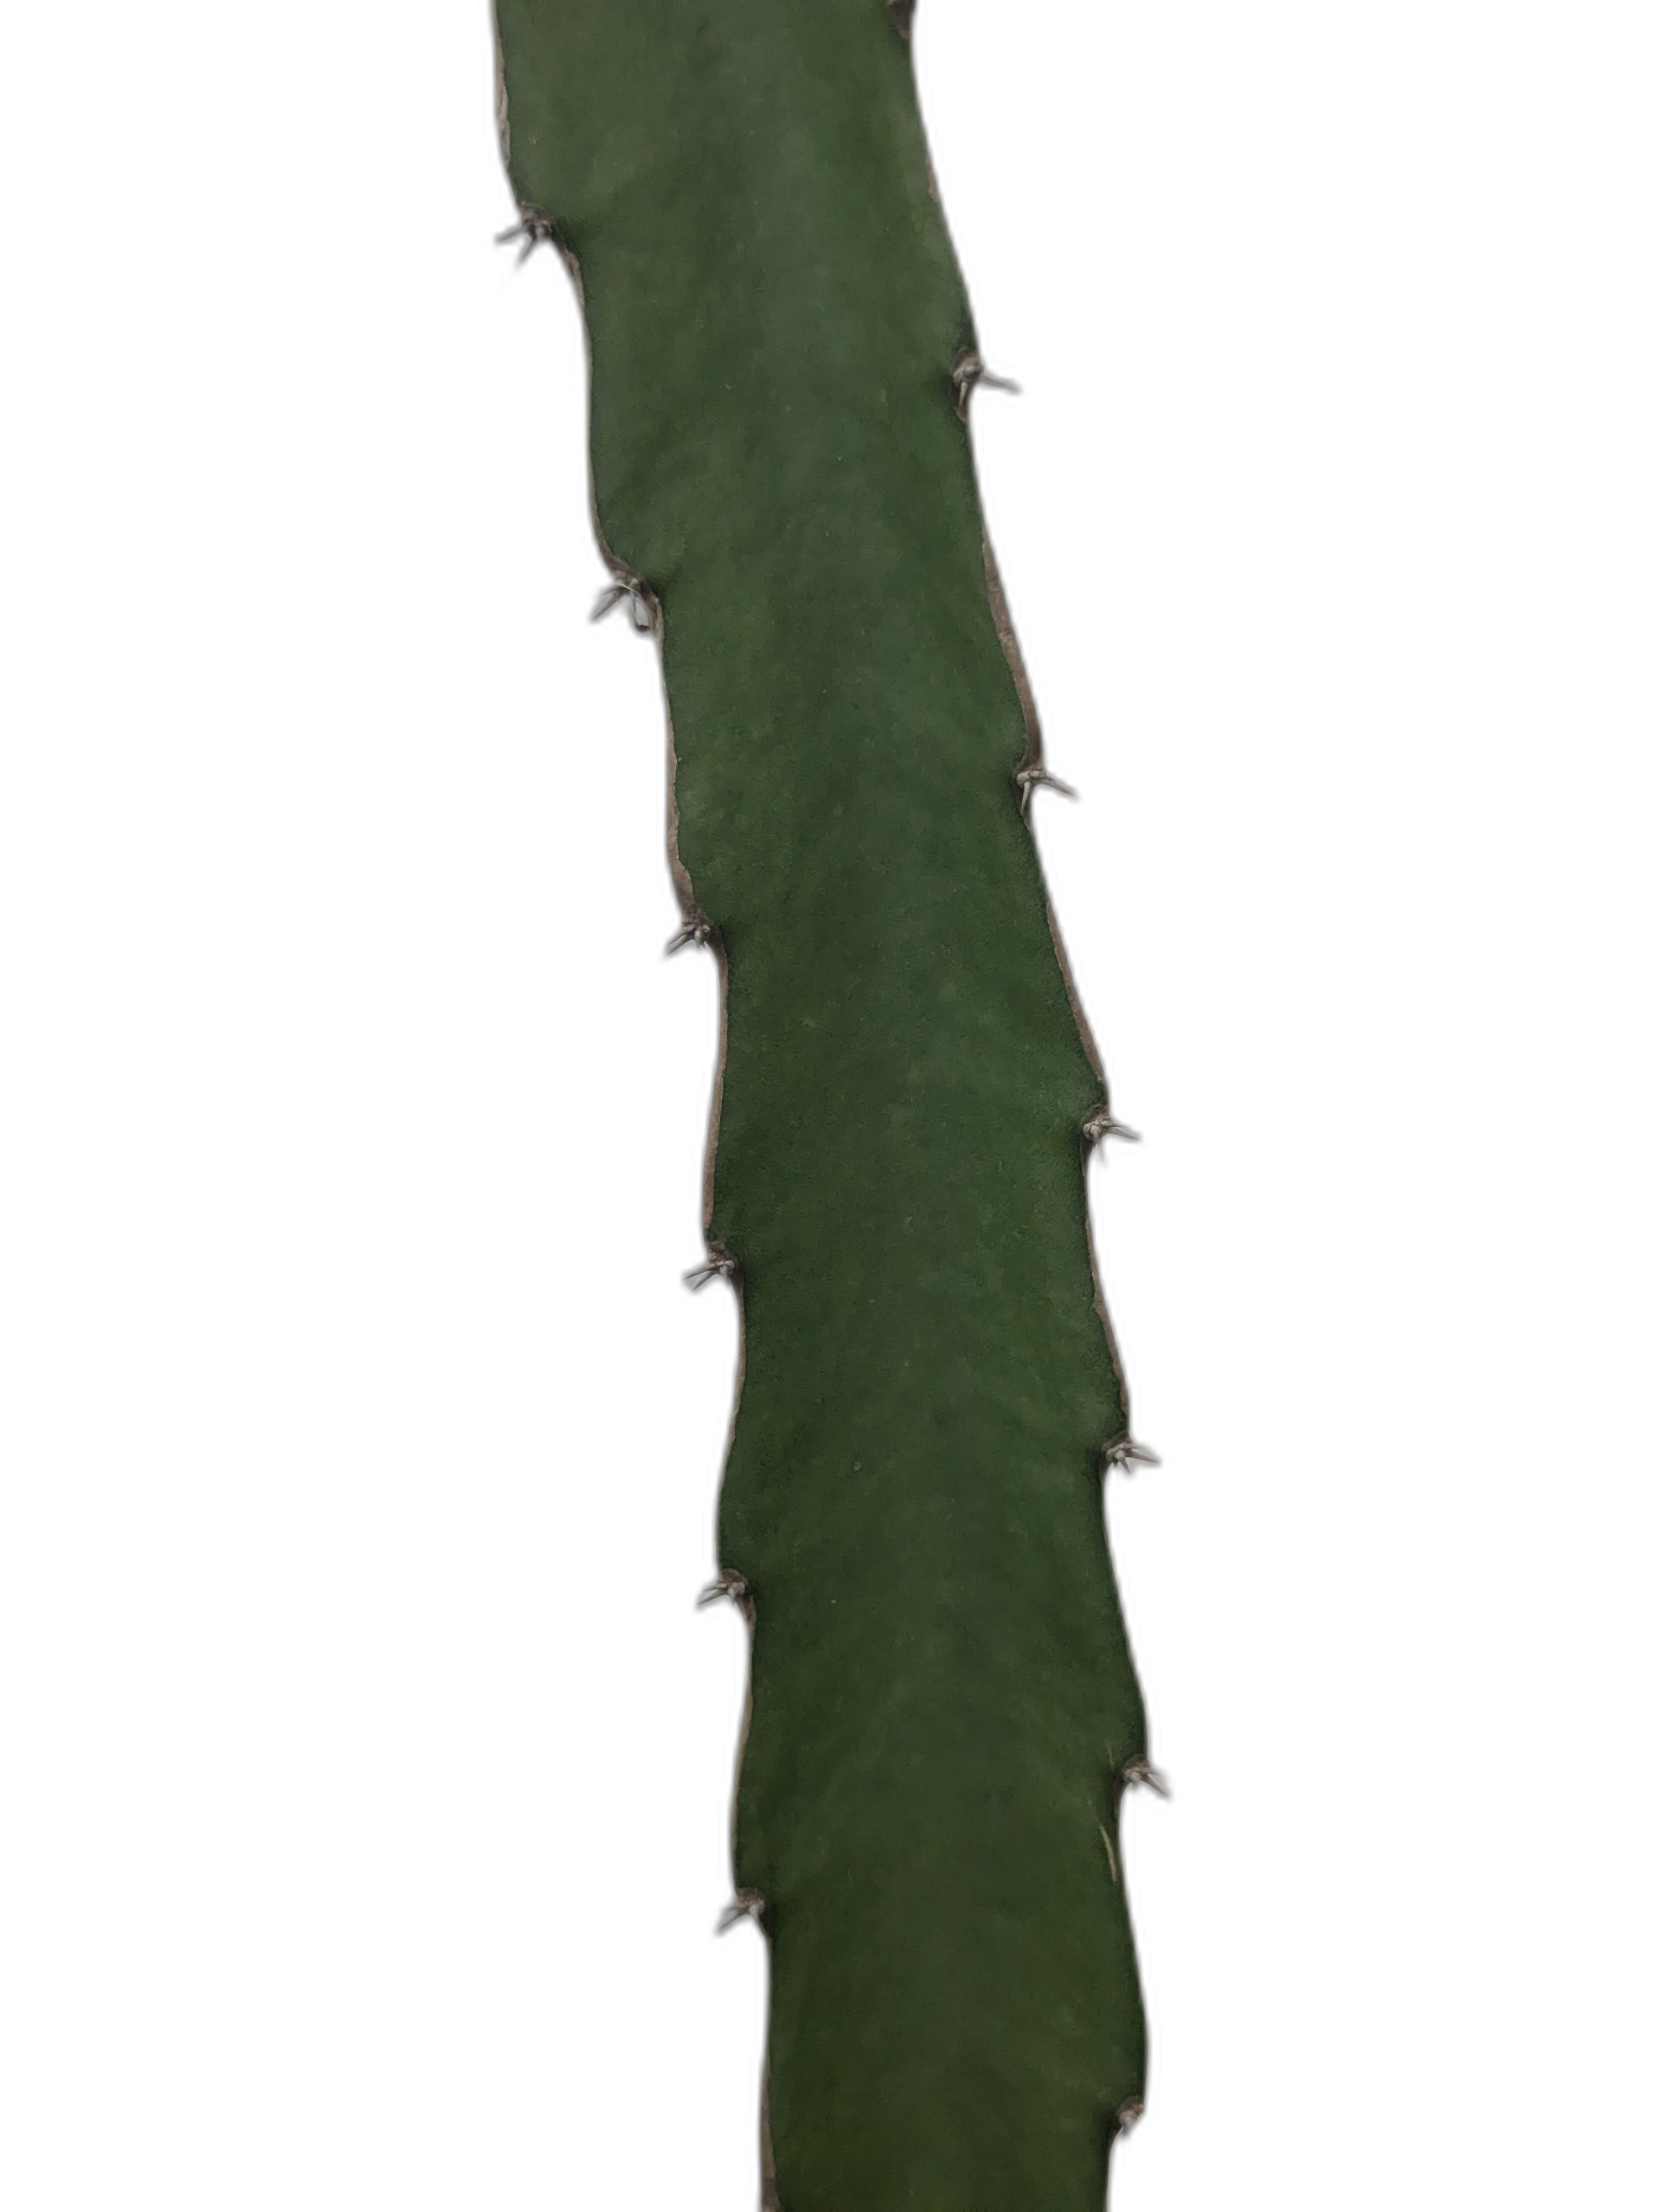
Label: Good leaf